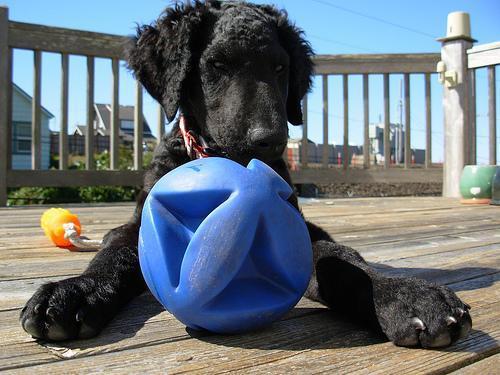
curly-coated_retriever